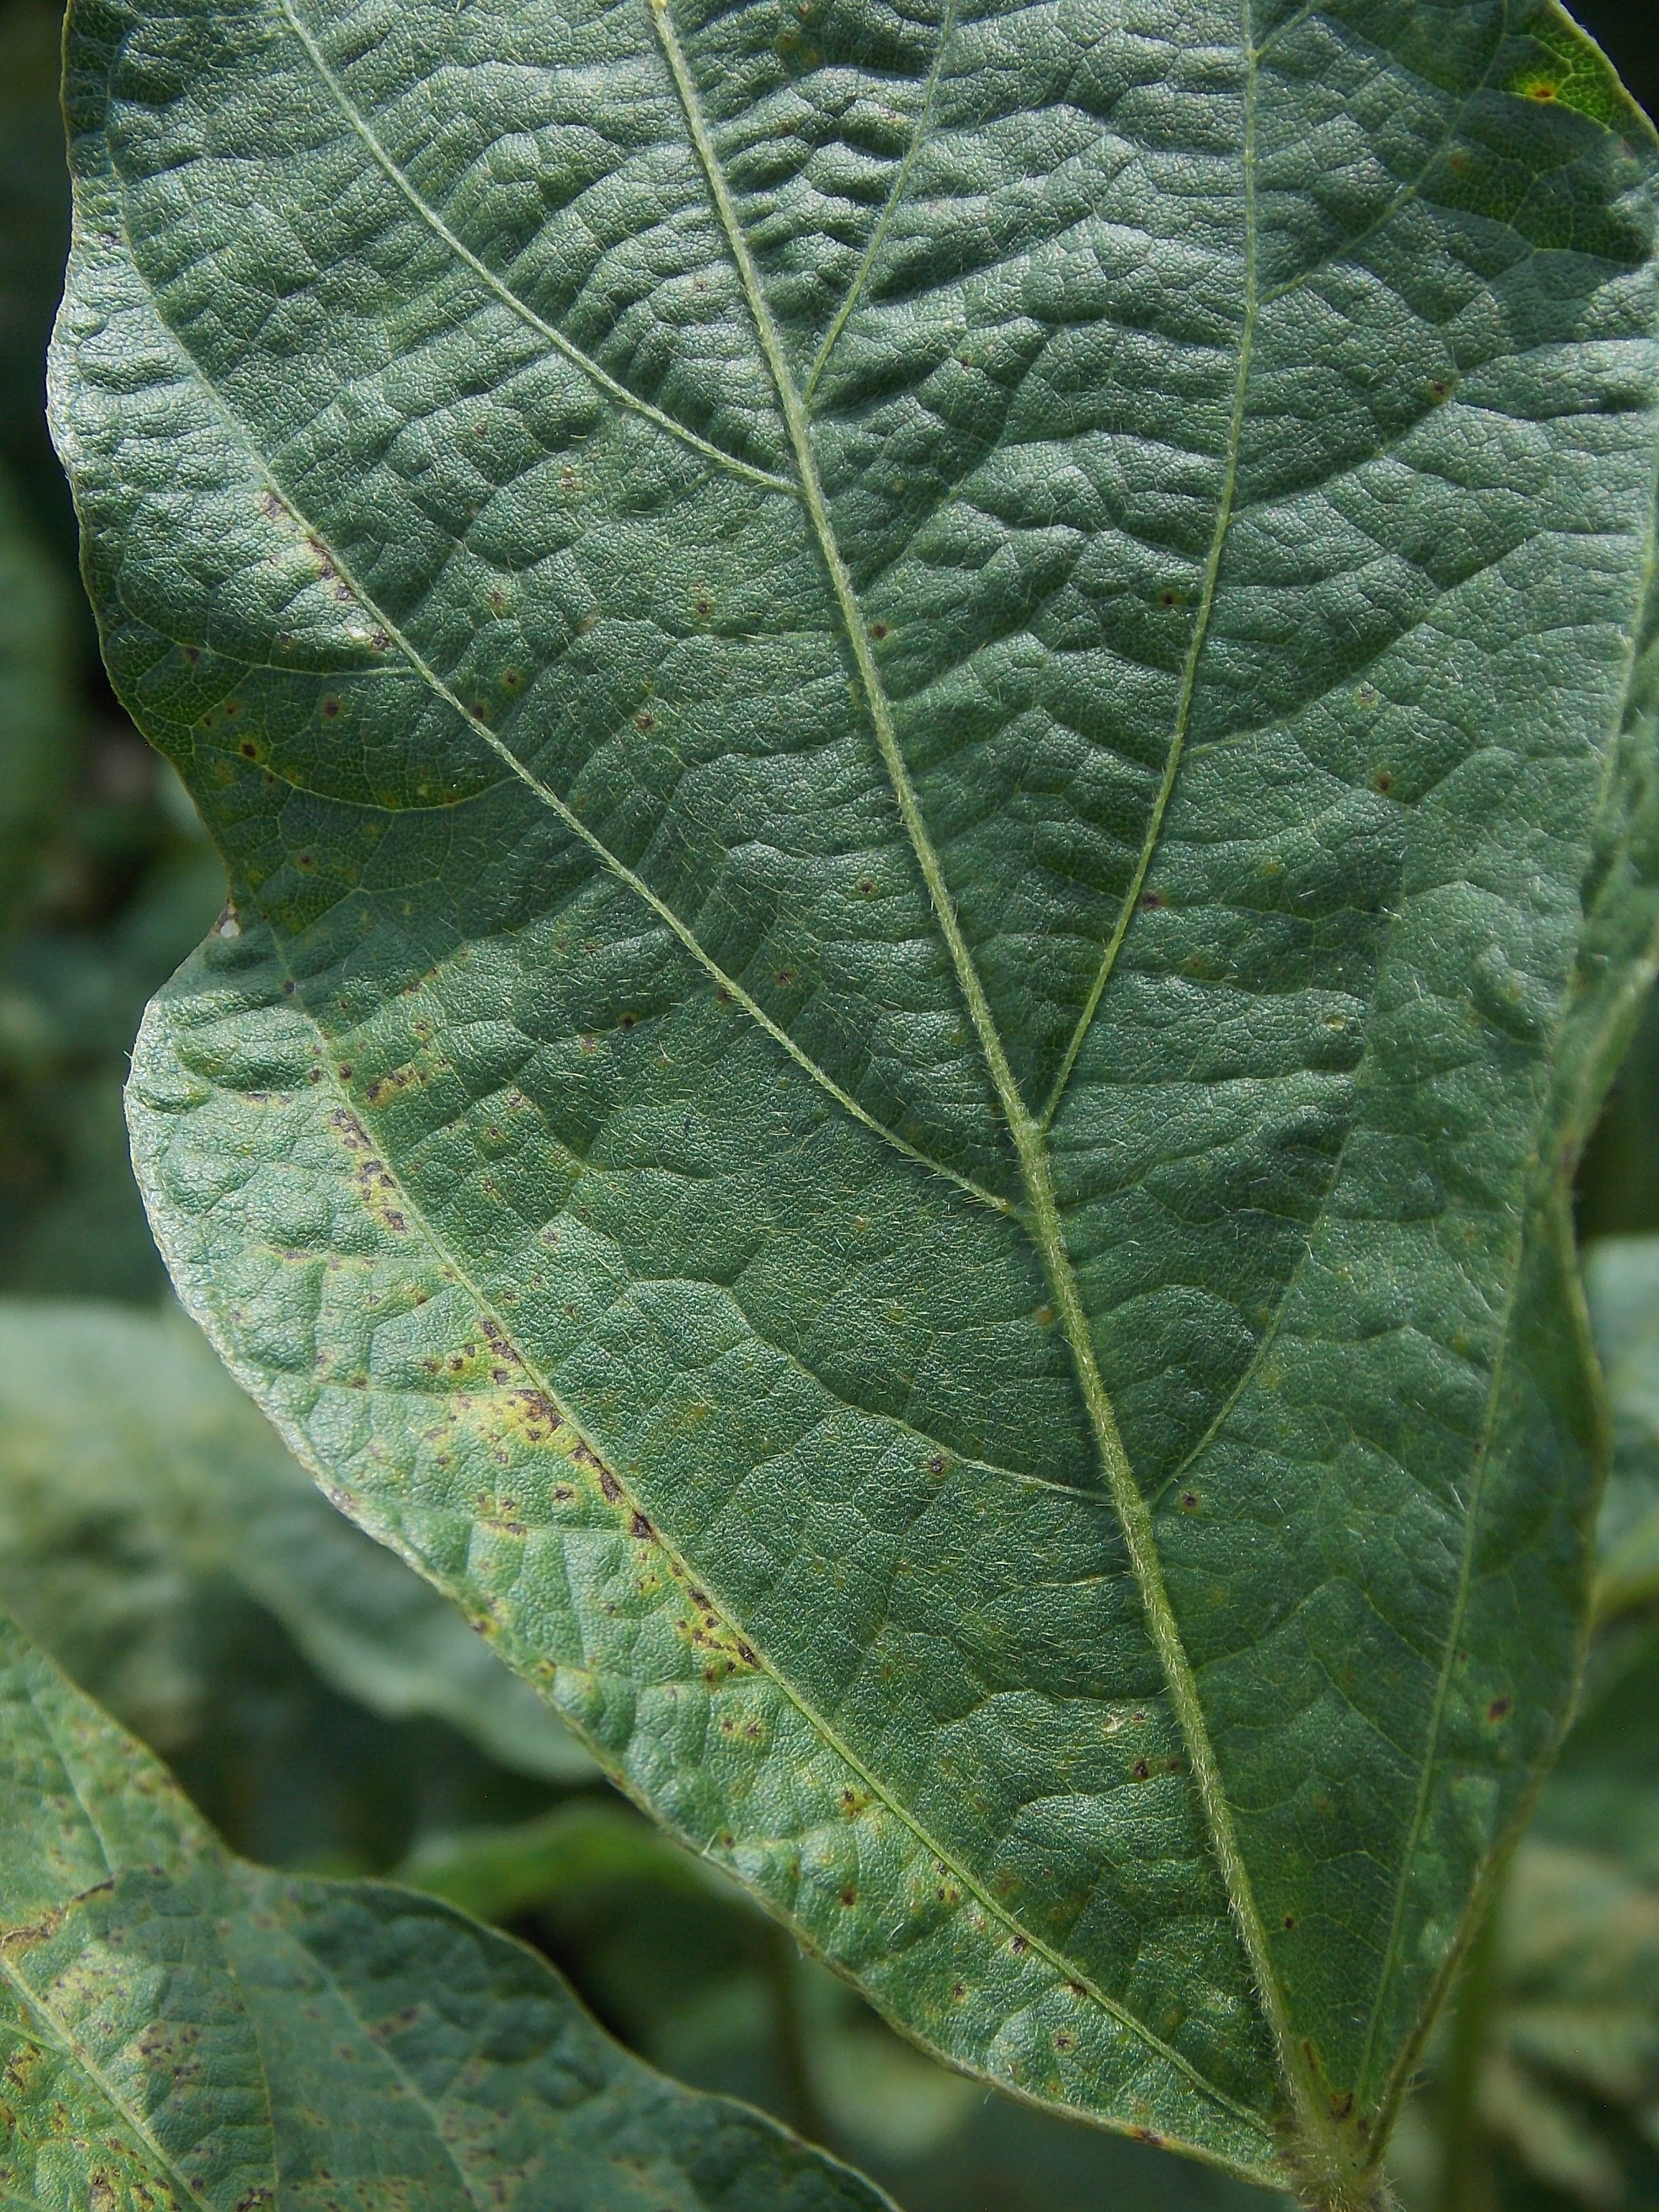
Label: Disease